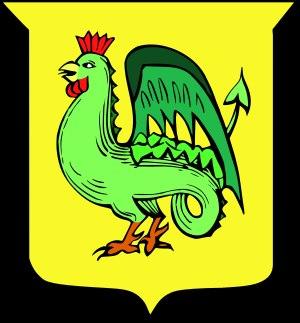
La cocatrix, coquatrix, caucatrix ou cocatrice est un animal fabuleux qui possède selon la légende une tête de coq, des ailes de chauve-souris et un corps de serpent ou de coq.